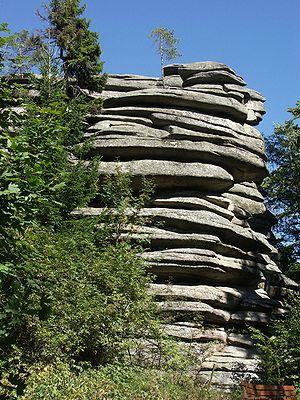
Le Fichtelgebirge est une chaîne de moyennes montagnes au nord-est de la Bavière s'étendant d'est en ouest depuis la ville de Bayreuth jusqu'à la frontière tchèque, au sud des Länder de Thuringe et de Saxe.